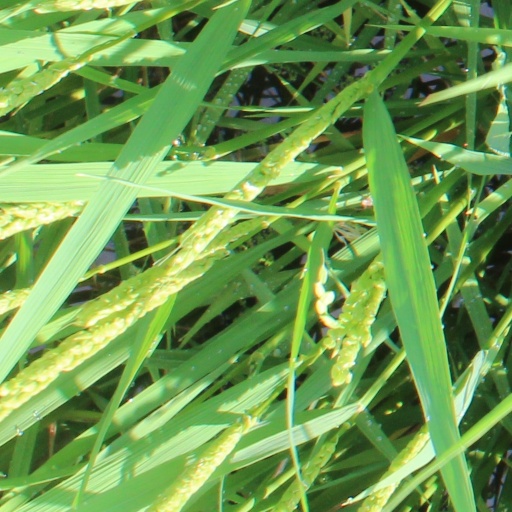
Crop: rice